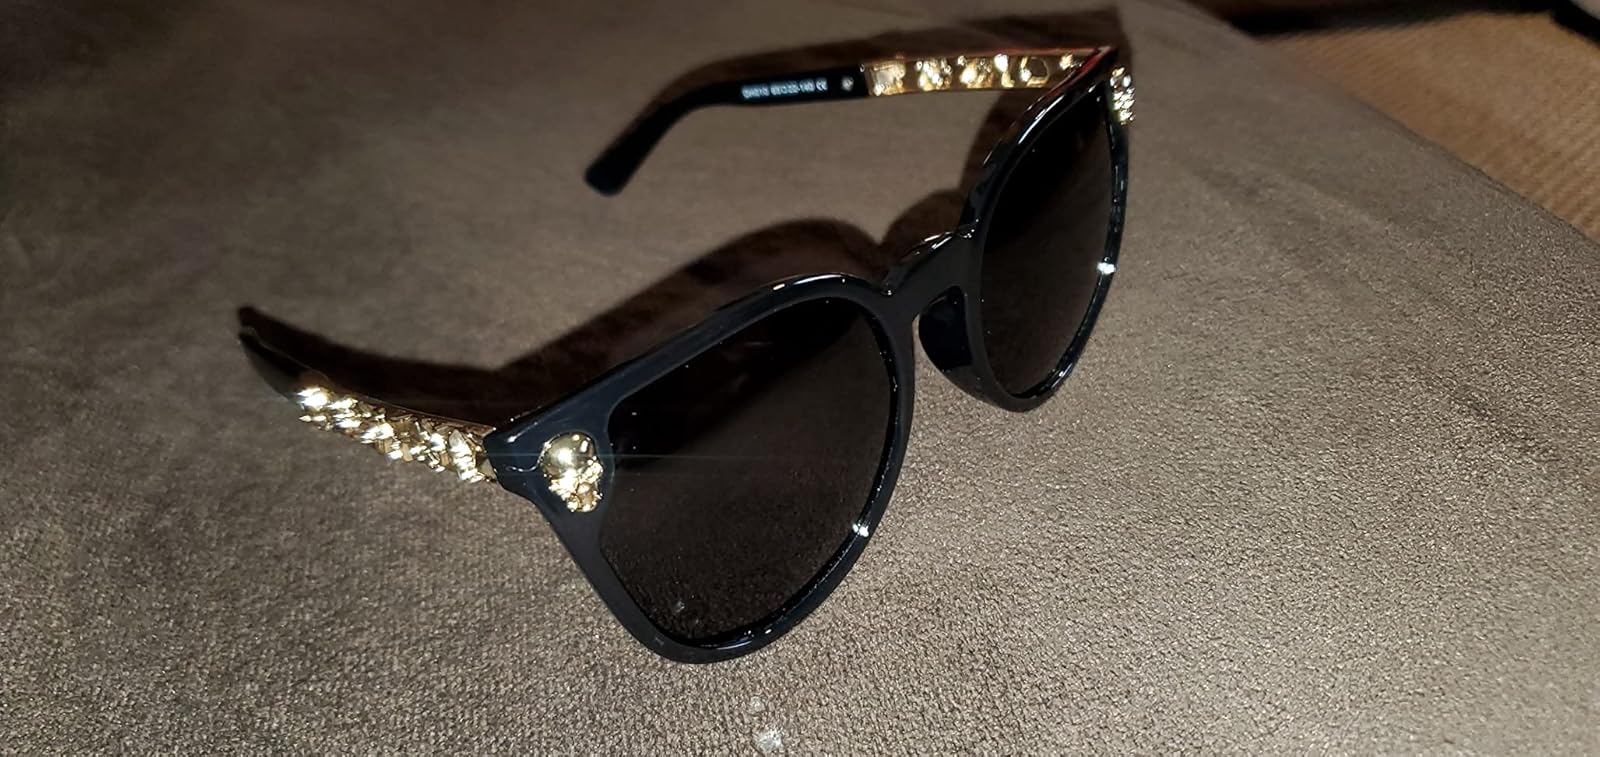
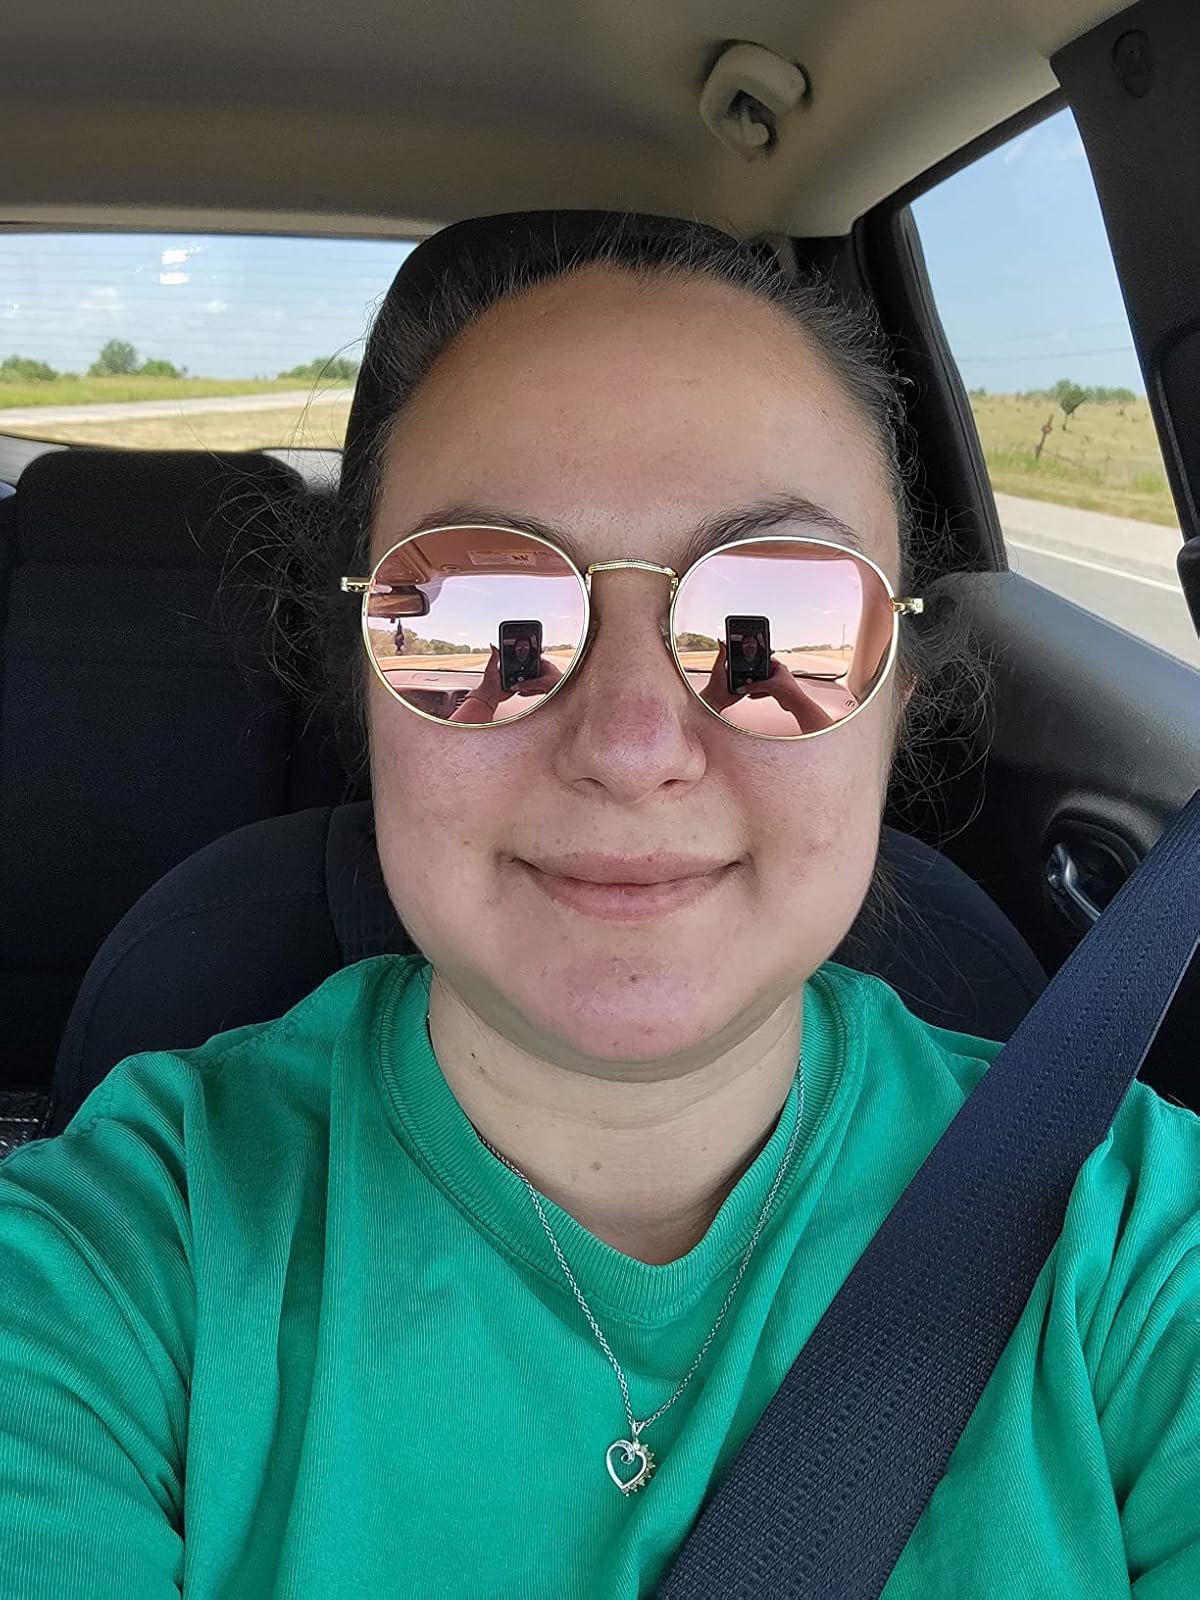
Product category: accessories_sunglasses
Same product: no